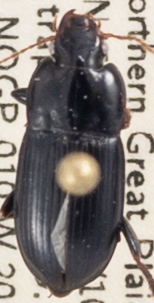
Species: Harpalus opacipennis
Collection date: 2019-08-06
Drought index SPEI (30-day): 0.362
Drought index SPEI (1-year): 1.13
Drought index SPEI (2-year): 1.082